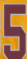
Number: 5